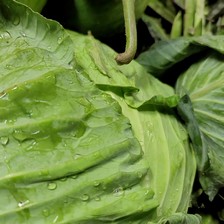
Label: others